Contra: Shattered Soldier

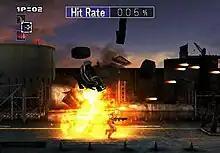
The "hit rate" increases as the player demolishes scenery and enemies.

"Shattered Soldier" returns to the classic game system employed by the series prior to "Contra: Legacy of War". The game is played entirely in 2D from a side-view perspective, but with fully polygonal graphics, although some segments in which the player rides a snowboard or a motorcycle are viewed from a front or rear-view perspective. The controls and abilities are similar to the ones featured in "". In addition to being able to keep the character's mobility still while aiming and shooting, the player can also keep their character's aim still while moving as well (a feature that was introduced in "C: The Contra Adventure" and retroactively ported over to the Game Boy Advance version of "Alien Wars").